Jewish Municipality of Sarajevo

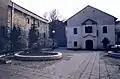
Il Kal Nuevu, or New Temple, today the New Temple Gallery, with the Old Temple visible on the left

In 1966, many events in Sarajevo marked the 400th anniversary of the arrival of Jews in Bosnia and Herzegovina. The oldest synagogue, Il Kal Grandi, was adapted into the Museum of the Jews of Bosnia and Herzegovina, and on the remains of the Sephardic Temple, the "Workers' University Đuro Đaković" (today the Bosnian Cultural Center) was built, in the foyer of which a memorial Menorah was placed, commemorating the 400 years since arrival of Jews in Bosnia and Herzegovina. In the same year, an extensive adaptation of the Ashkenazi synagogue in Sarajevo was carried out, which was structurally arranged so that its upper part retained the function of the synagogue temple, while the lower area was arranged into office and work rooms, and two large functional halls for social, cultural and entertainment content. and for the gathering of members and friends of the Jewish Municipality. Just two years later (1968), Menachem Avram Romano, the last Sarajevo rabbi, died.